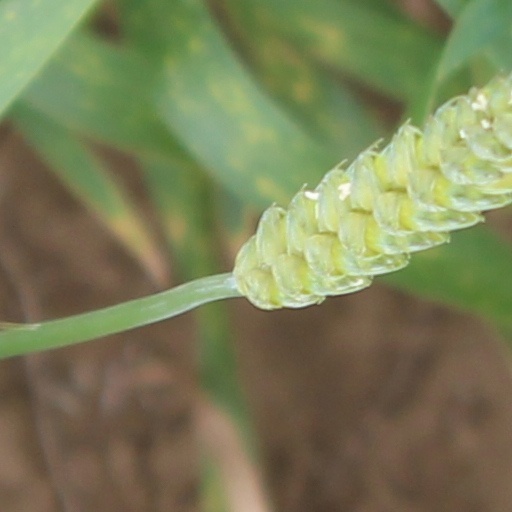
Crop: wheat